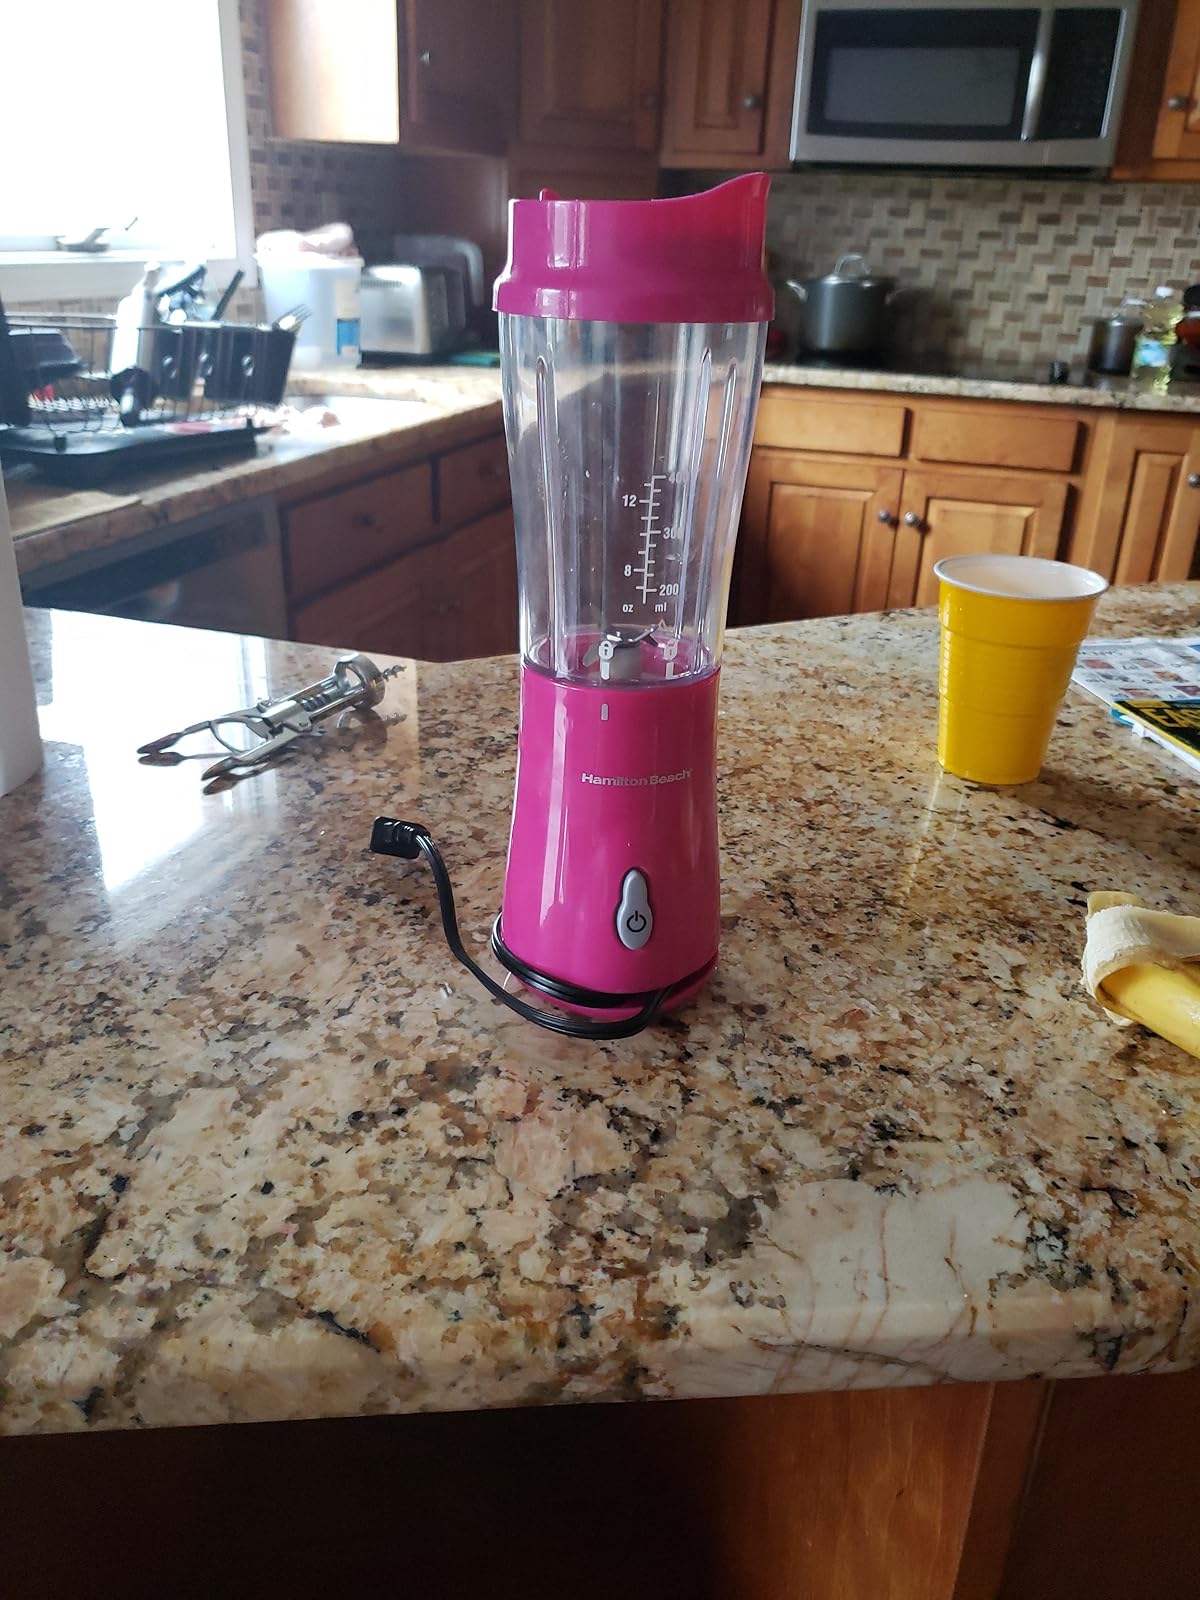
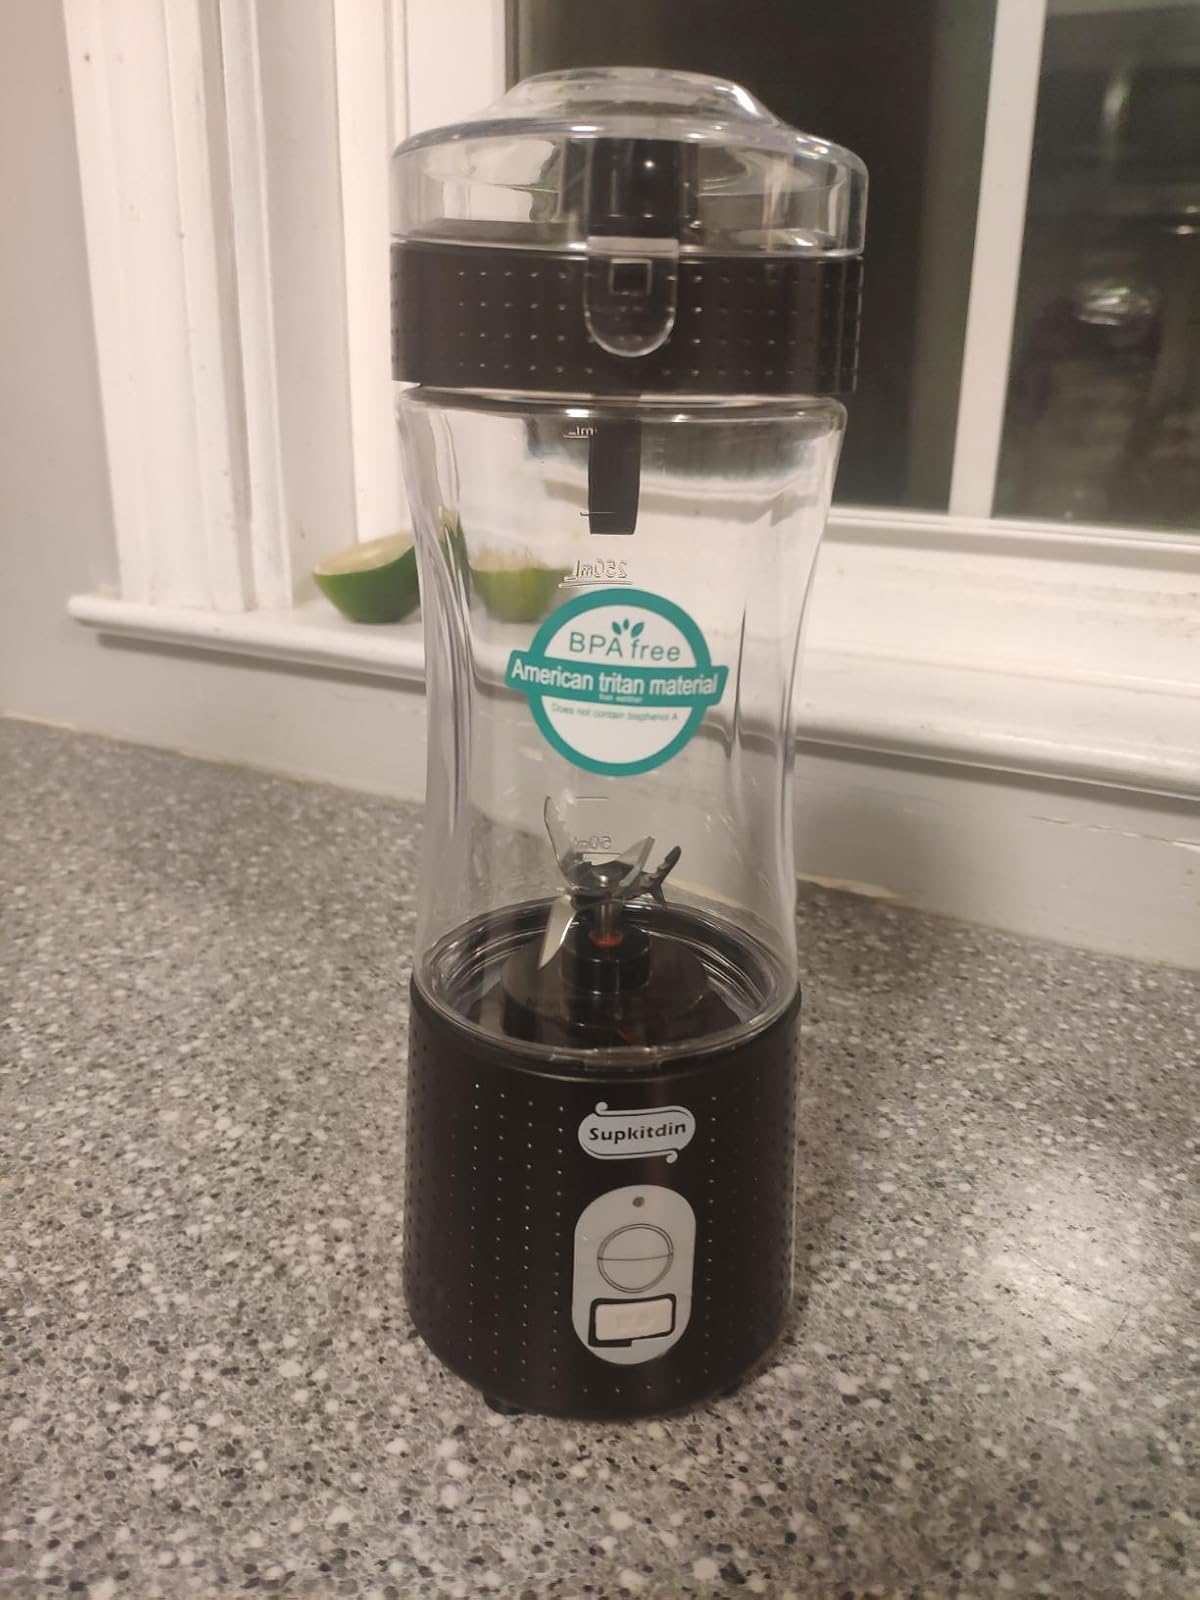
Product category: items_blender
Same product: no